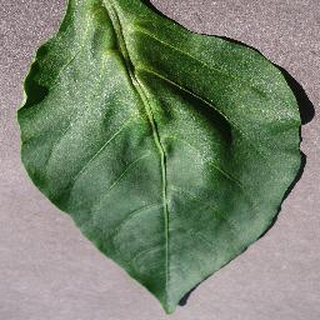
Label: healthy_bell_pepper